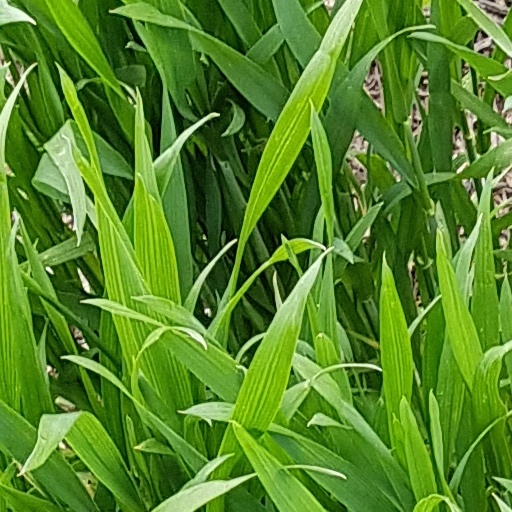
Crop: wheat